Commandant

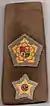
South African army commandant insignia 1950-1994

In South Africa, "Commandant" was the title of the commanding officer of a commando (militia) unit in the 19th and early 20th centuries.